Sogod, Southern Leyte

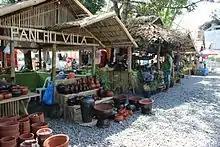
The annual Sogod Founding Day Celebration Agro-Fair held every June 10, display and sell some of the town’s agricultural produce.

Around 1643, the Jesuits Padre" Juan del Carpio, and Padre" Juan Bautista Laviarri placed Cabalian as the center of the southeastern Leyte mission. Of the three settlements, Sogod was the farthest. [The historian Rolando Borrinaga accounted that the towns of Cabalian, Hinundayan and Sogod were evangelized by these missionaries around the year 1645. The missionaries would go to Sogod through the mountains of Catmon [a village in Saint Bernard town] and Bitanjuan [a mountain in Libagon town). When the "residencia" of Carigara increased into ten villages, Sogod had already its own resident pastor, "Padre" Antonio de Abarca. However, in 1645, the Jesuits formally grouped the settlements of Cabalian, Hinundayan and Sogod into an ecclesiastical district.